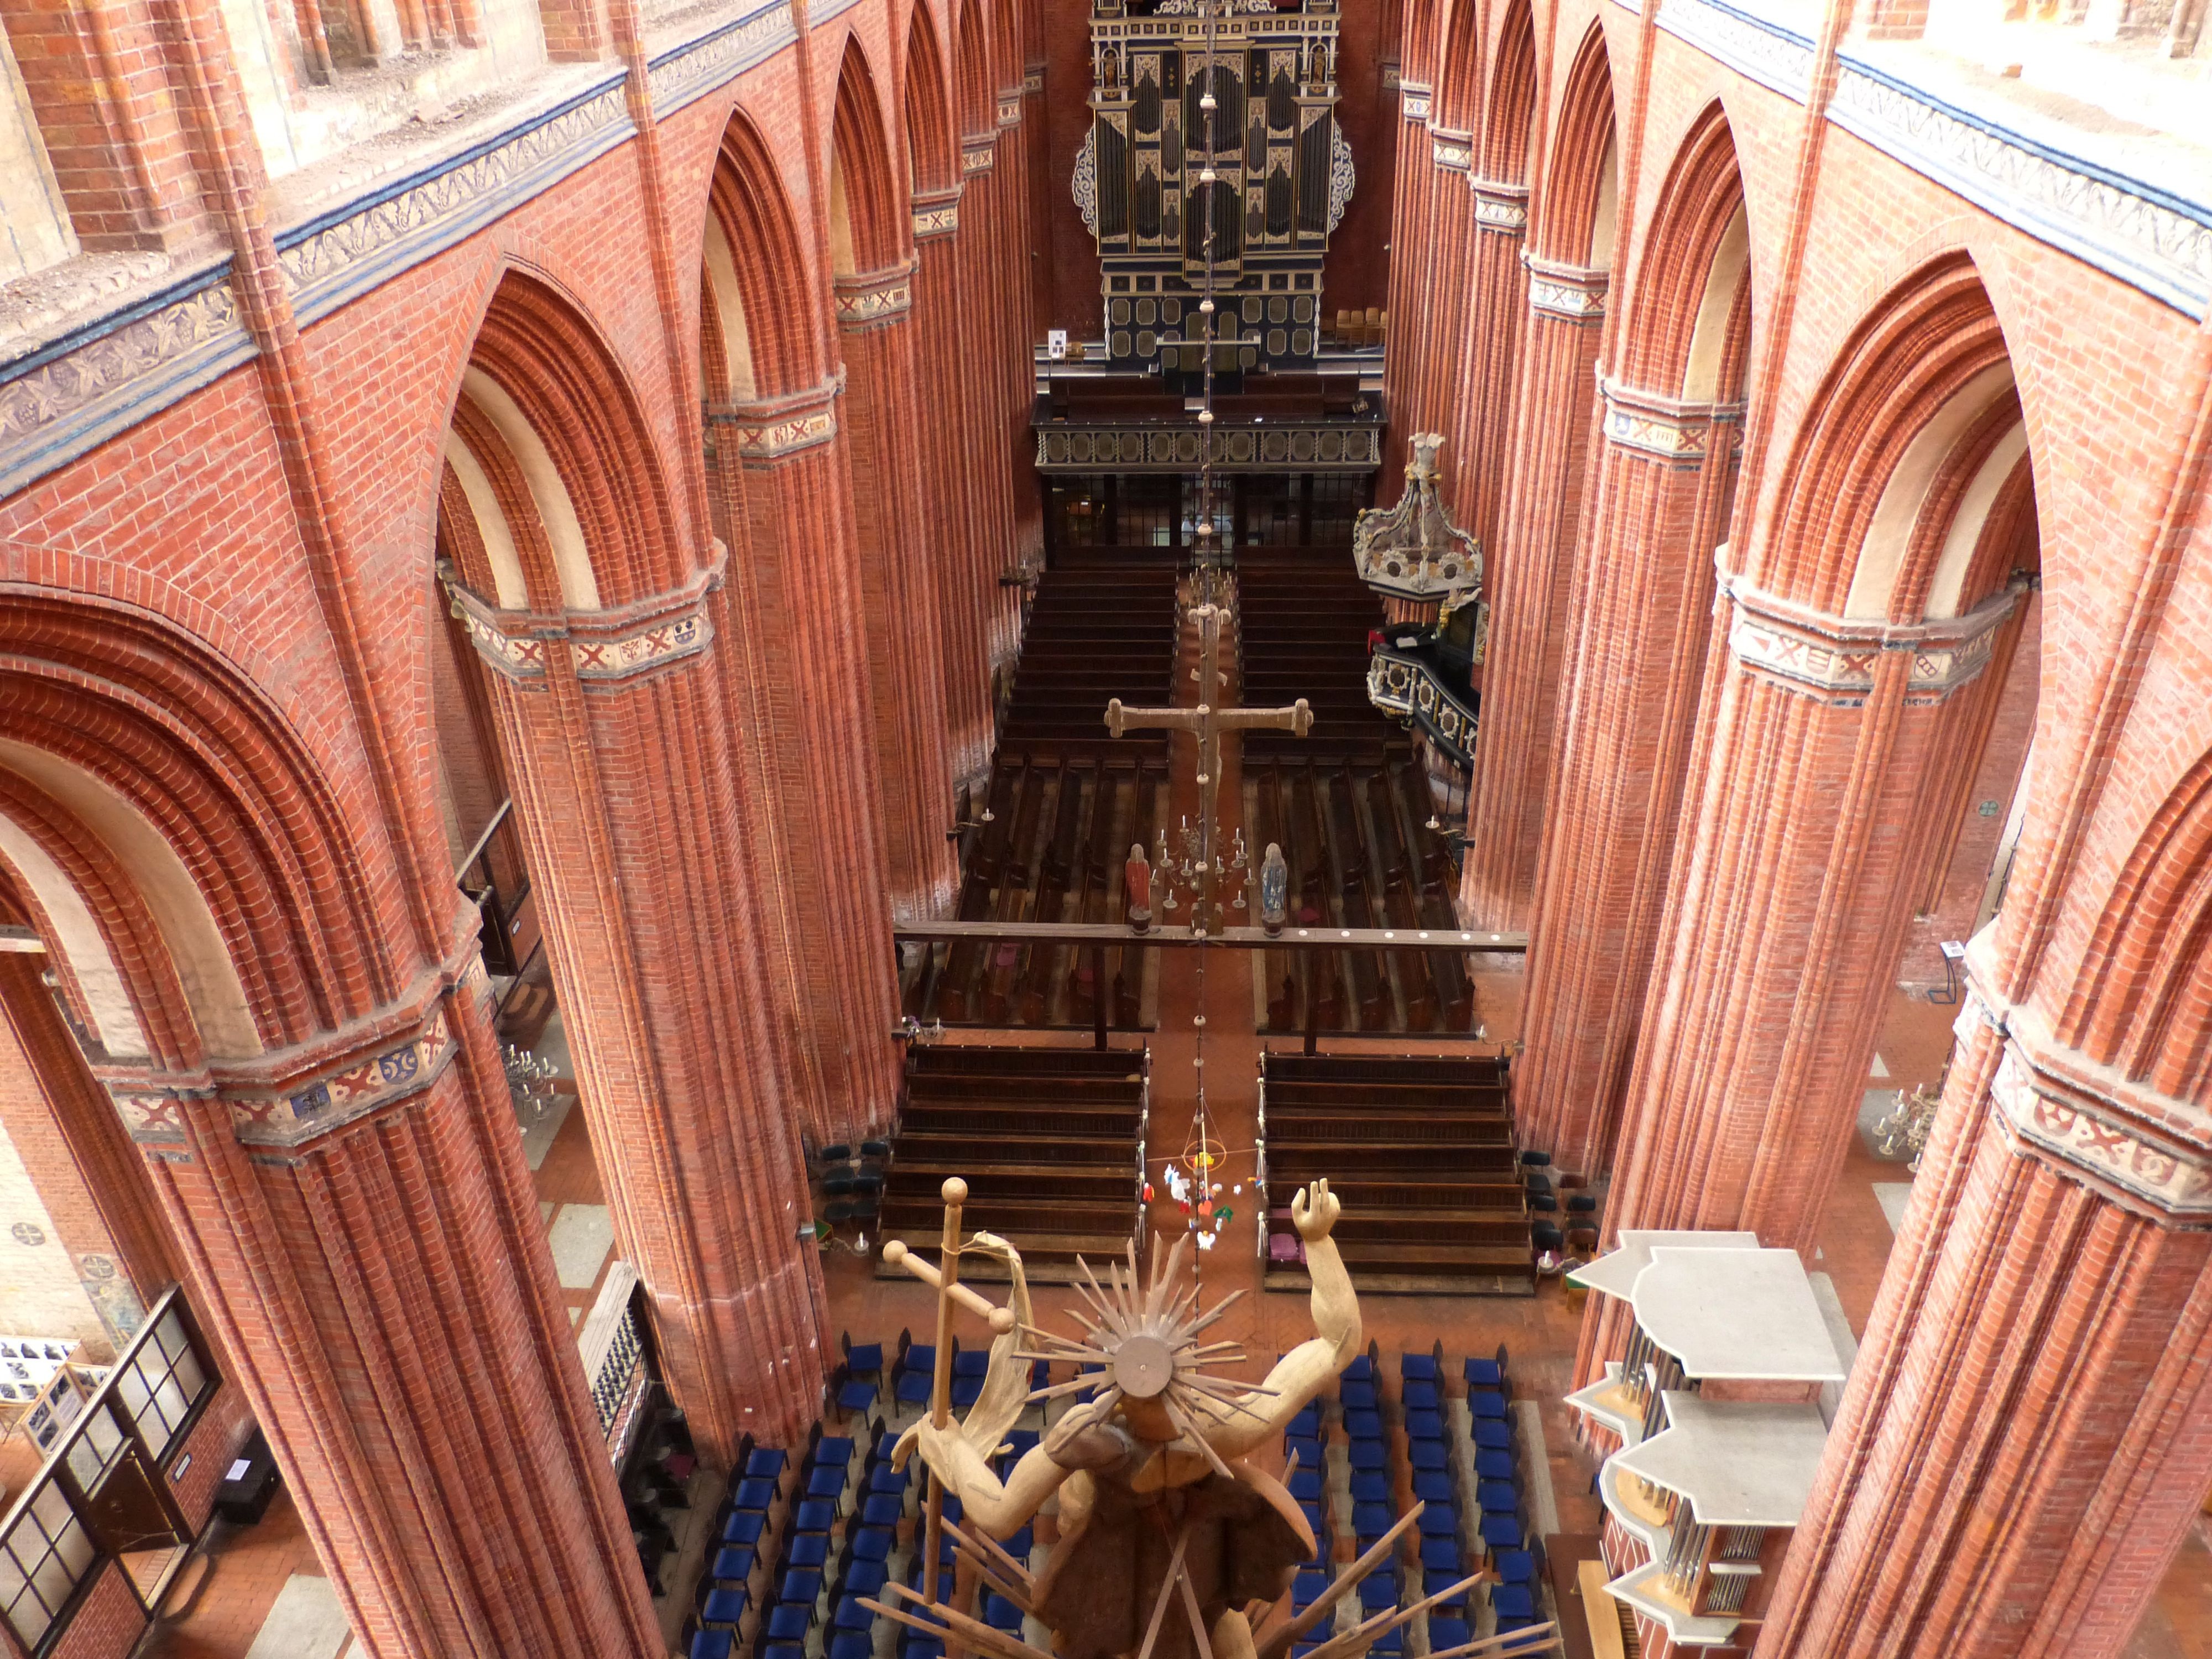
architecture, wood, building, pillar, church, cathedral, place of worship, interior design, synagogue, organ, historically, mecklenburg, columnar, wismar, mecklenburg western pomerania, brick gothic